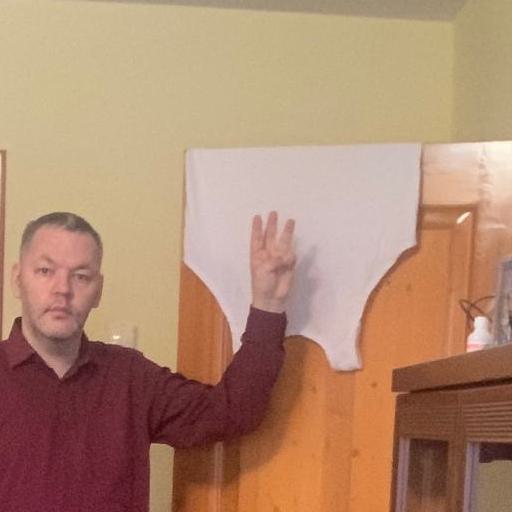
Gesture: three